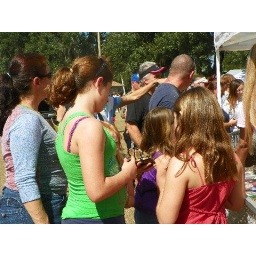
girl in green has the python -- the game of 'pass the python'